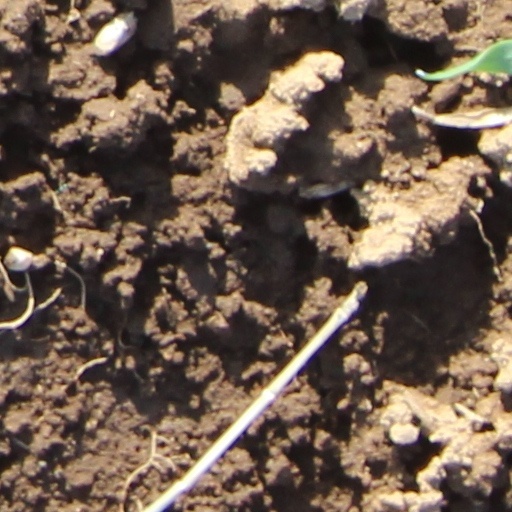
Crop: wheat